Yami-ma no Mamiya

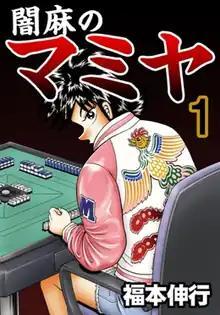
First volume cover

is a Japanese manga series written and illustrated by Nobuyuki Fukumoto. It is a sequel to Fukumoto's manga "Ten", set 20 years later. It has been serialized in Takeshobo's "Kindai Mahjong" since July 2019. "Yami-ma no Mamiya" features a unique variant of mahjong, called "Yami Mahjong," or "Darkness Mahjong," in which point sticks are spent into a bank, called "dark deposits," in order to hide one's tile discards, as well as reveal these hidden discards at a higher price.